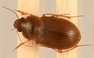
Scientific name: Amara quenseli
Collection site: Onaqui NEON (ONAQ), plot ONAQ_018